How's Your Headliner?

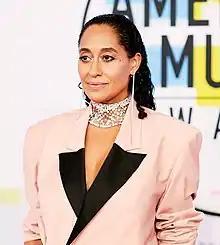
Tracee Ellis Ross is a guest judge.

"How's Your Headliner?" is the fourteenth episode of the seventeenth season of the American television series "RuPaul's Drag Race". It originally aired on April 4, 2025. The episode's main challenge has the top five contestants audition for a role in the Las Vegas residency "RuPaul's Drag Race Live!" Tracee Ellis Ross is a guest judge. Suzie Toot is eliminated from the competition after placing in the bottom two and losing a lip-sync contest against Sam Star.